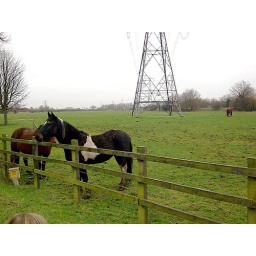
horses by the road